Operation Pathways

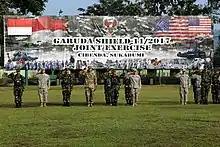
U.S. and Indonesian soldiers saluting during the closing ceremony of Garuda Shield 2017

During the months of July to September, three exercises were completed, including the Tiger Balm exercise in Singapore, the Keris Strike exercise in Malaysia, and the Garuda Shield exercise in Indonesia.